The Bells of Basel

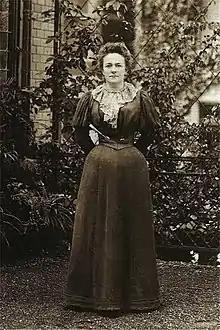
Clara Zetkin during the Second International Congress in Zürich in 1897 is portrayed in the novel "The Bells of Basel" as an ideal woman – engaged in politics against stereotypes, maintaining steadfast beliefs, and achieving the greatest possible scope of personal freedom in a capitalist society

In the epilogue, the congress of the Second International in 1912 is depicted in the Basel Minster. Delegates from all sections of the organization are present in the city. Jean Jaurès delivers a great anti-war speech. On the last day of the congress, the voice is taken by Clara Zetkin, a member of the German Social Democratic Party, whom Aragon – unlike other women appearing in the work – presents as a woman of the future, truly worthy of praise.